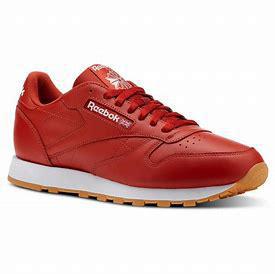
Brand: Reebok
Model: Classic Leather Mu